Adrianus Bleijs

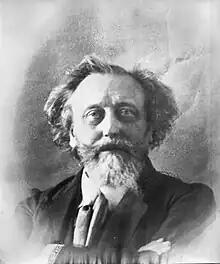
A. C. Bleijs

Adrianus Cyriacus Bleijs (29 March 1842, Hoorn - 12 January 1912, Kerkdriel) also known as A.C. Bleijs or, incorrectly, as A.C. Bleys, was a Dutch architect and painter who is primarily known for designing several Catholic churches.